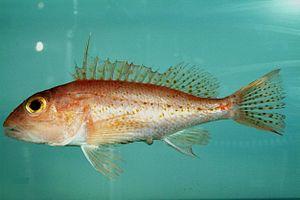
Les Scorpaenidés forment une famille de poissons comprenant les Poissons scorpions ou Rascasses. Ce sont des poissons aux rayons venimeux.
Pontinus est un genre de poissons actinoptérygiens de la famille des scorpaenidés.